Abraham Mar Thoma

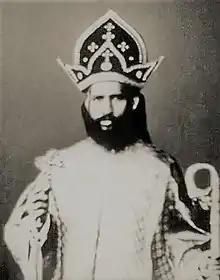

Abraham Mar Thoma XVII (born Maret Ninan Abraham) (30 October 1879 – 1 September 1947) was the Metropolitan of the Malankara Mar Thoma Syrian Church from 1944 to 1947. He was called "Maret Kochu Thirumeni" by his people. Among the bishops of Malankara Churches Including Malankara Mar Thoma Syrian Church, Abraham Mar Thoma was the first to earn a Doctoral degree.